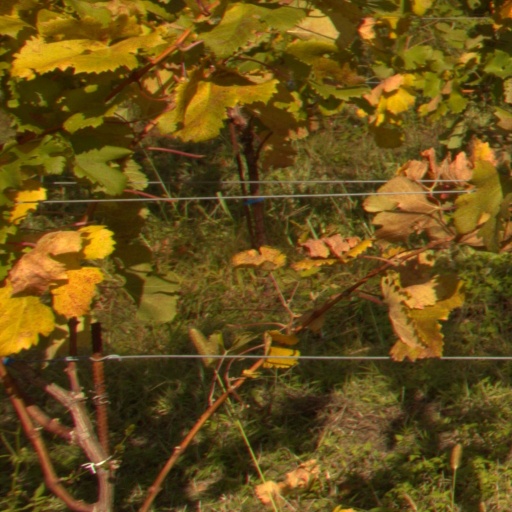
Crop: grape